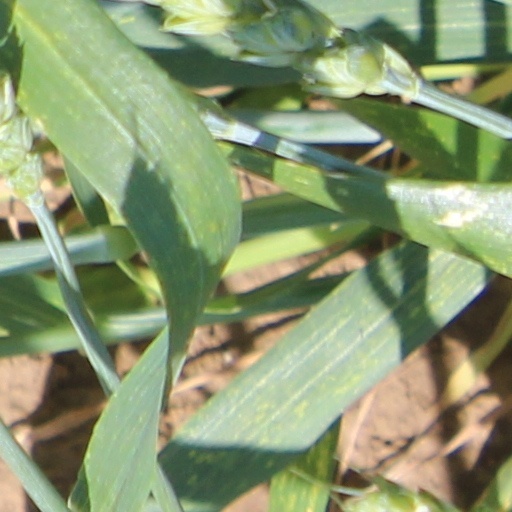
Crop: wheat